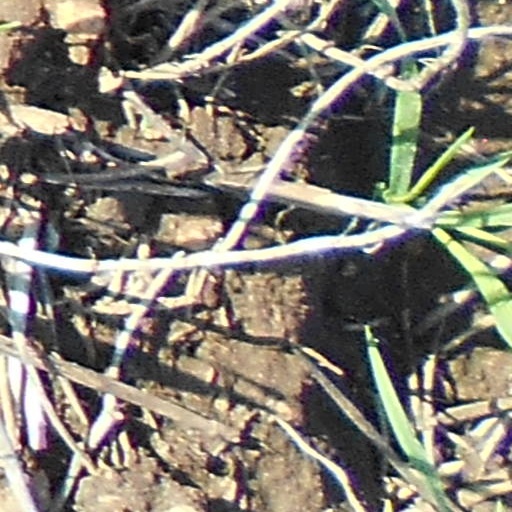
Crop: wheat